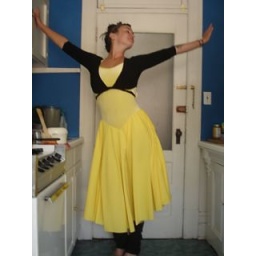
yellow dress in my old kitchen